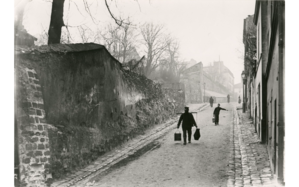
Jules Séeberger
Les frères Séeberger sont une lignée de cinq photographes français dont l'activité s'étend sur une grande partie du XXᵉ siècle.